Independent Order of St. Luke

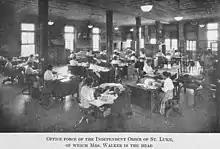
Office of the Independent Order of St. Luke, of which Mrs. Walker is the head, 1922, Lily Hardy Hammond

Maggie L. Walker had led the development of a juvenile department and rose through the ranks of the organization until she became the leader of the organization in 1899. In two years, she doubled its membership. New headquarters were established at the St. Luke Building in 1903. St. Luke Building is listed on the National Register of Historic Places. Under her leadership, the organization supported 100,000 members in 26 states. Her policy of "cooperative economics" resulted in Black businesses employing Black workers, which were patronized by the community. She oversaw the founding of the "St. Luke Herald" newspaper, a department store, and the St. Luke Penny Savings Bank. The Consolidated Bank and Trust was the longest-running, independently owned Black-owned bank in the country. It was sold in 2005.